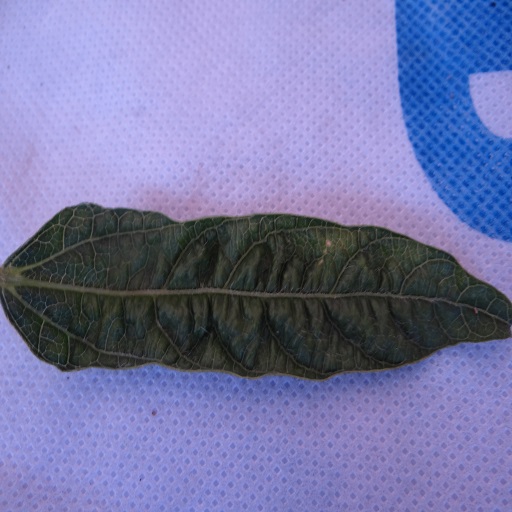
Label: Leaf Crinckle